Partygate

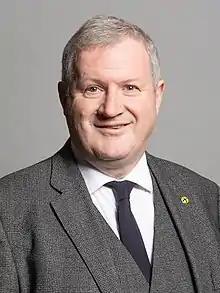
SNP MP Ian Blackford was ordered to withdraw from the House of Commons after he repeatedly stated that Johnson had misled the House.

The inquiry was taken over by senior civil servant Sue Gray, Second Permanent Secretary in the Cabinet Office. Lord Barwell, former Conservative MP and chief of staff for Theresa May when she was the prime minister, said, "he could not think of a better person for the role". Opposition politicians, Labour MP Chris Bryant and SNP MP Ian Blackford, called for the inquiry to be led by a person independent of the government and civil service. Alex Thomas, the civil service programme director at the Institute for Government, said that Gray, as a civil servant, is not independent of government.